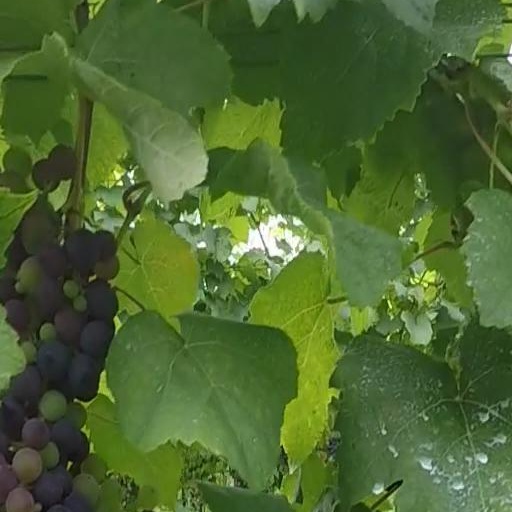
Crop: grape